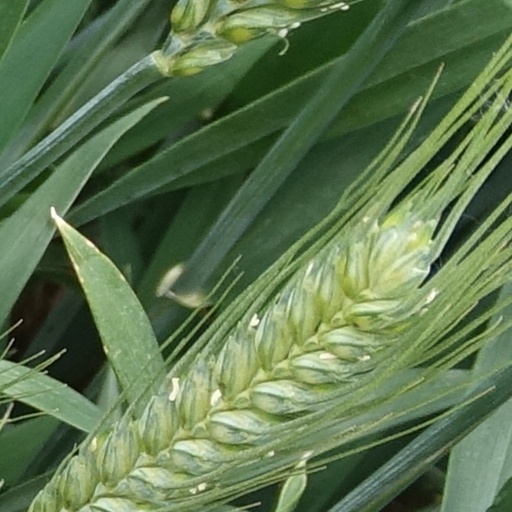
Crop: wheat